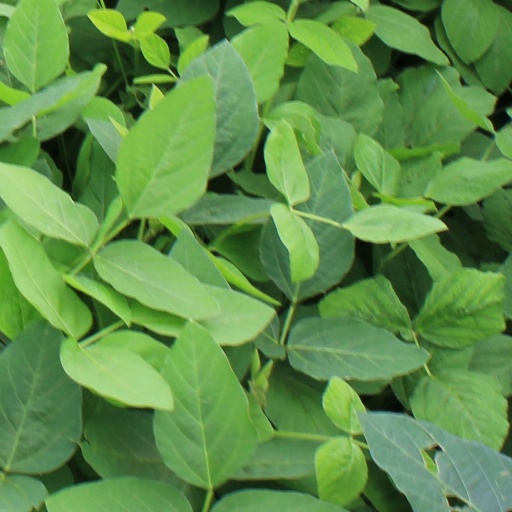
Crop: soybean